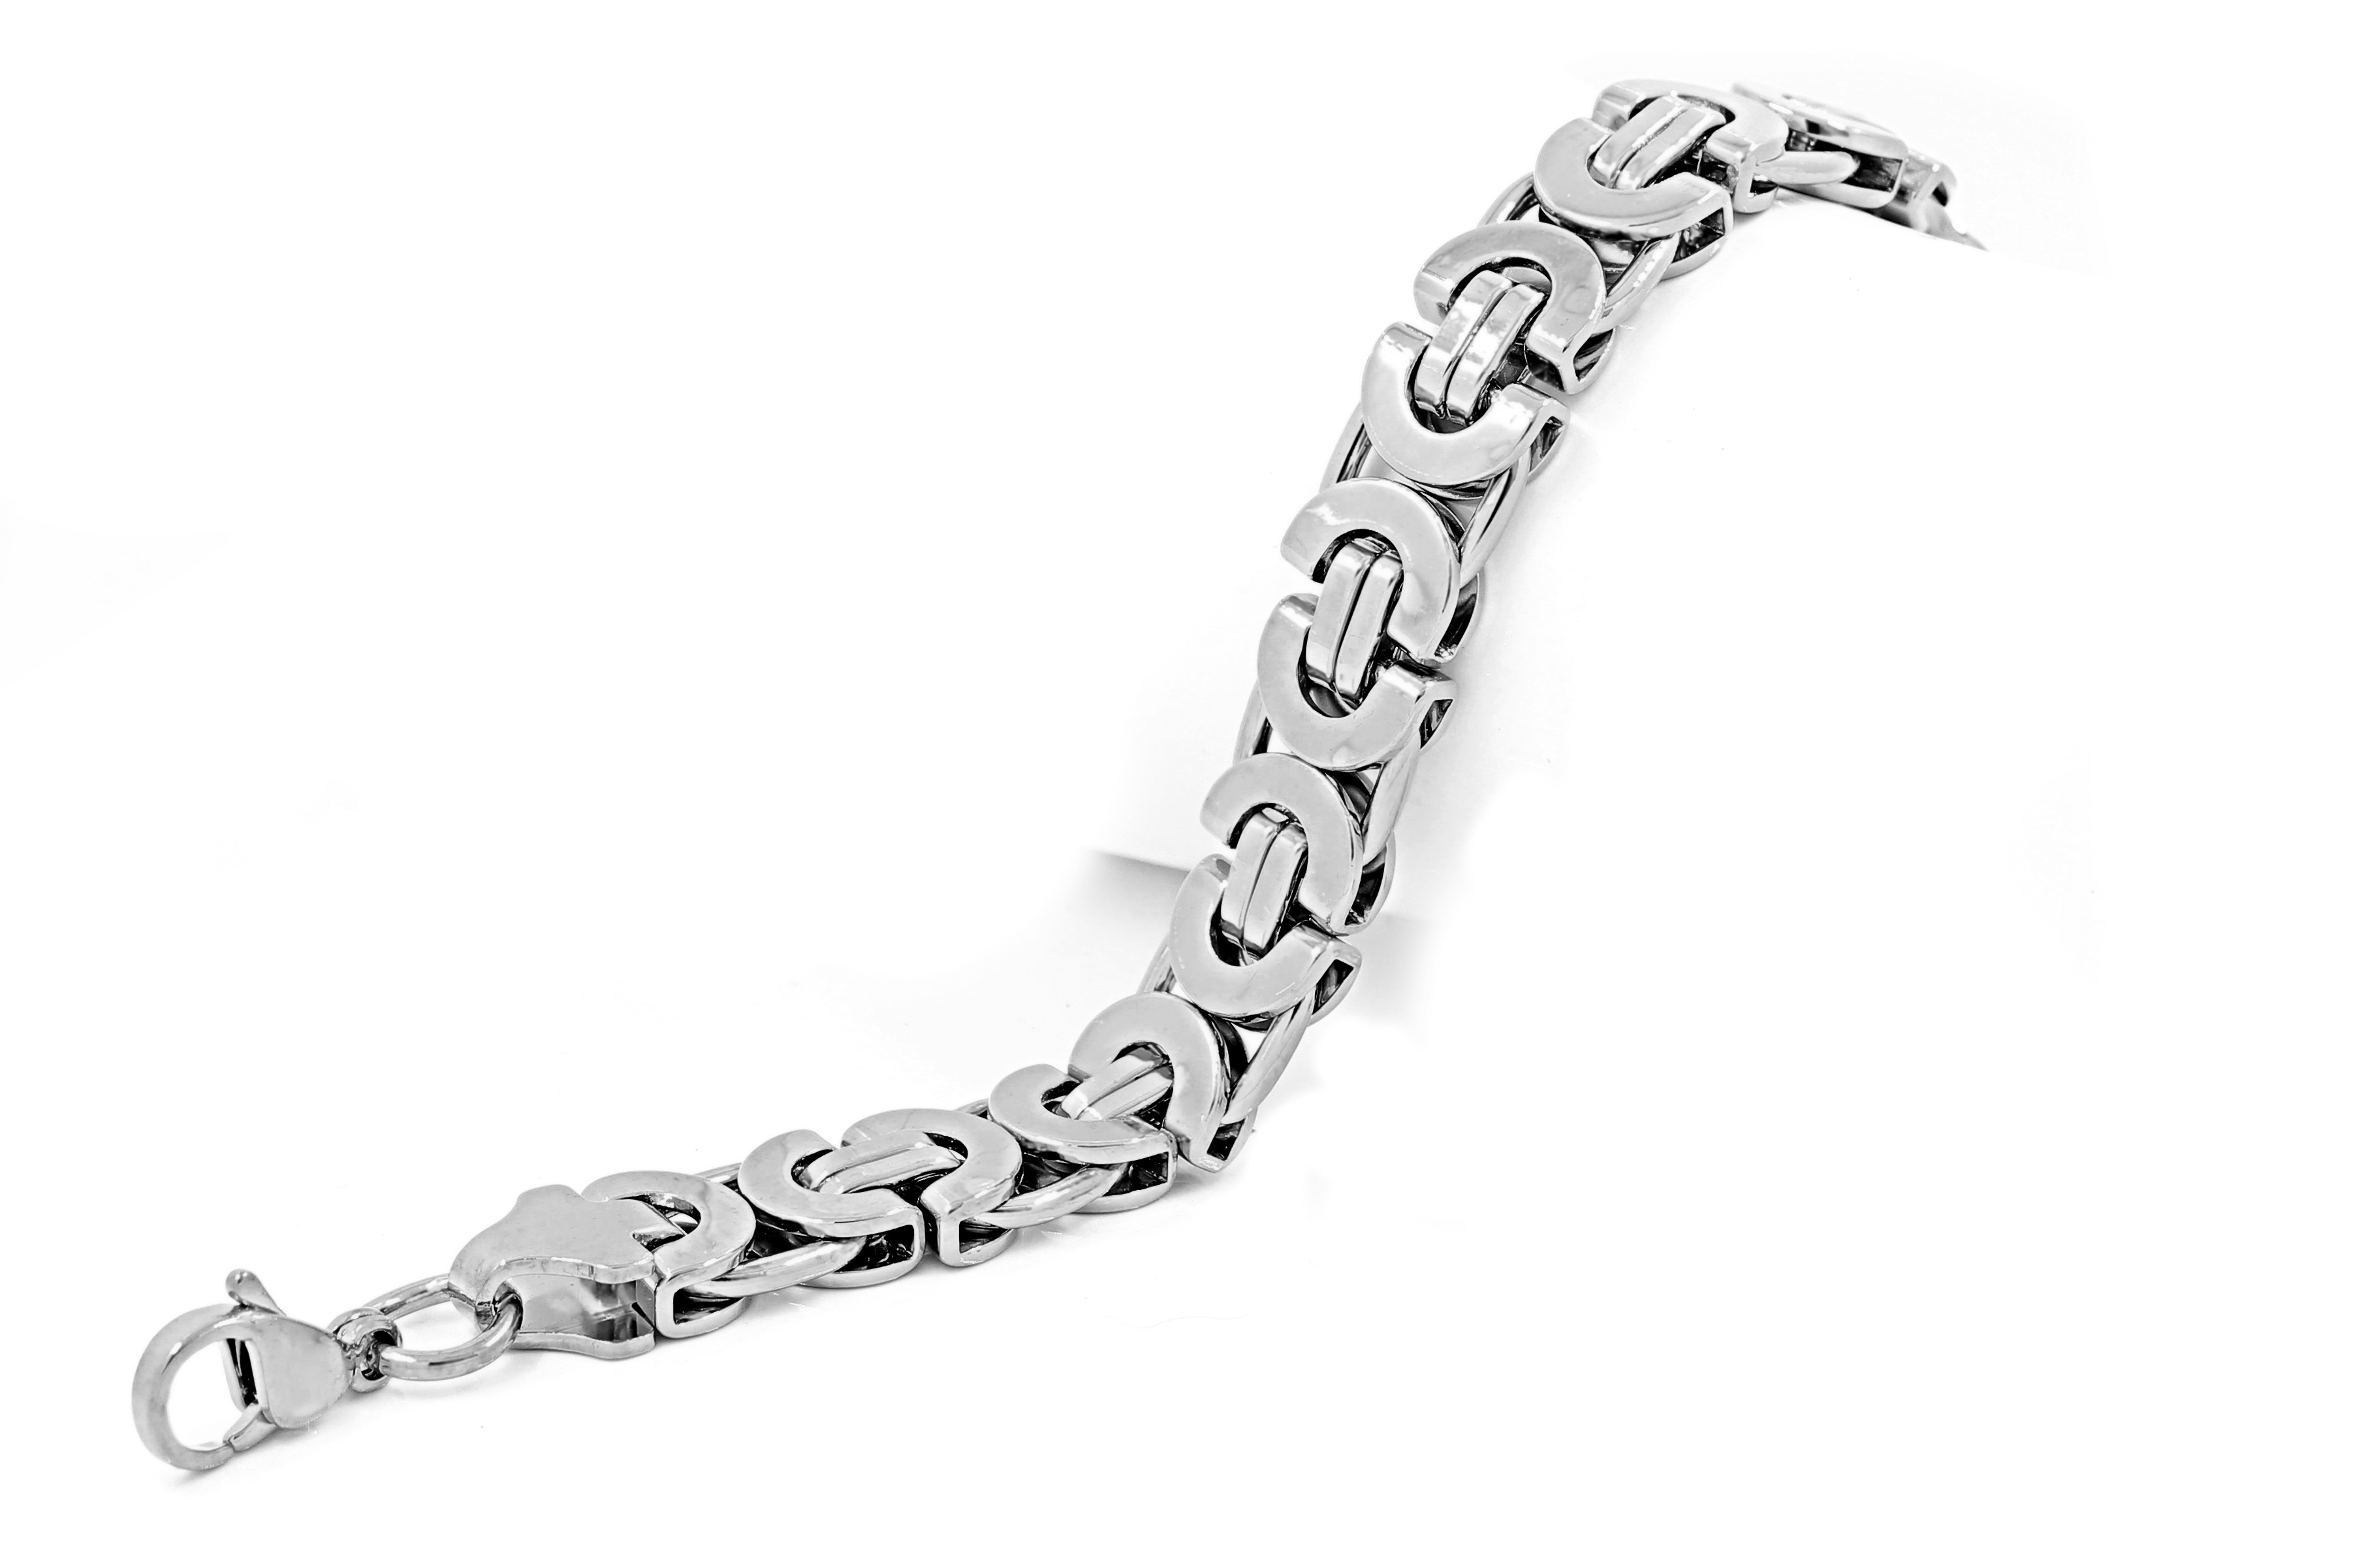
hand, white, chain, isolated, steel, gift, decoration, banner, metal, studio, fashion, arm, merchandise, modern, jewelry, sparkle, bracelet, jewellery, jewel, punk, background, luxury, gold, women, silver, mens, beauty, joy, commercial, trade, iron, sale, elegance, pleasure, stainless, charm, brightness, jeweler, purchase, fashion accessory, body jewelry